Westland Scout

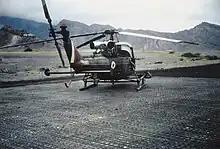
8 Flight Scout AH.1 at Habilayn, Radfan 1967

In the anti-tank role, four SS.11 ATGWs were carried two each side; these could be carried in conjunction with the pintle-mounted GPMG. During the Falklands campaign, the SS.11 achieved some success, being used to attack Argentine positions on 14 June 1982. For nighttime reconnaissance, the Scout could carry four parachute flares mounted on special carriers. In addition, two smaller parachute flares could be carried to allow emergency landings at night. These were fitted on the starboard rear fuselage on a special attachment point. About 150 Scout helicopters were acquired for the Army Air Corps, which operated them until 1994.